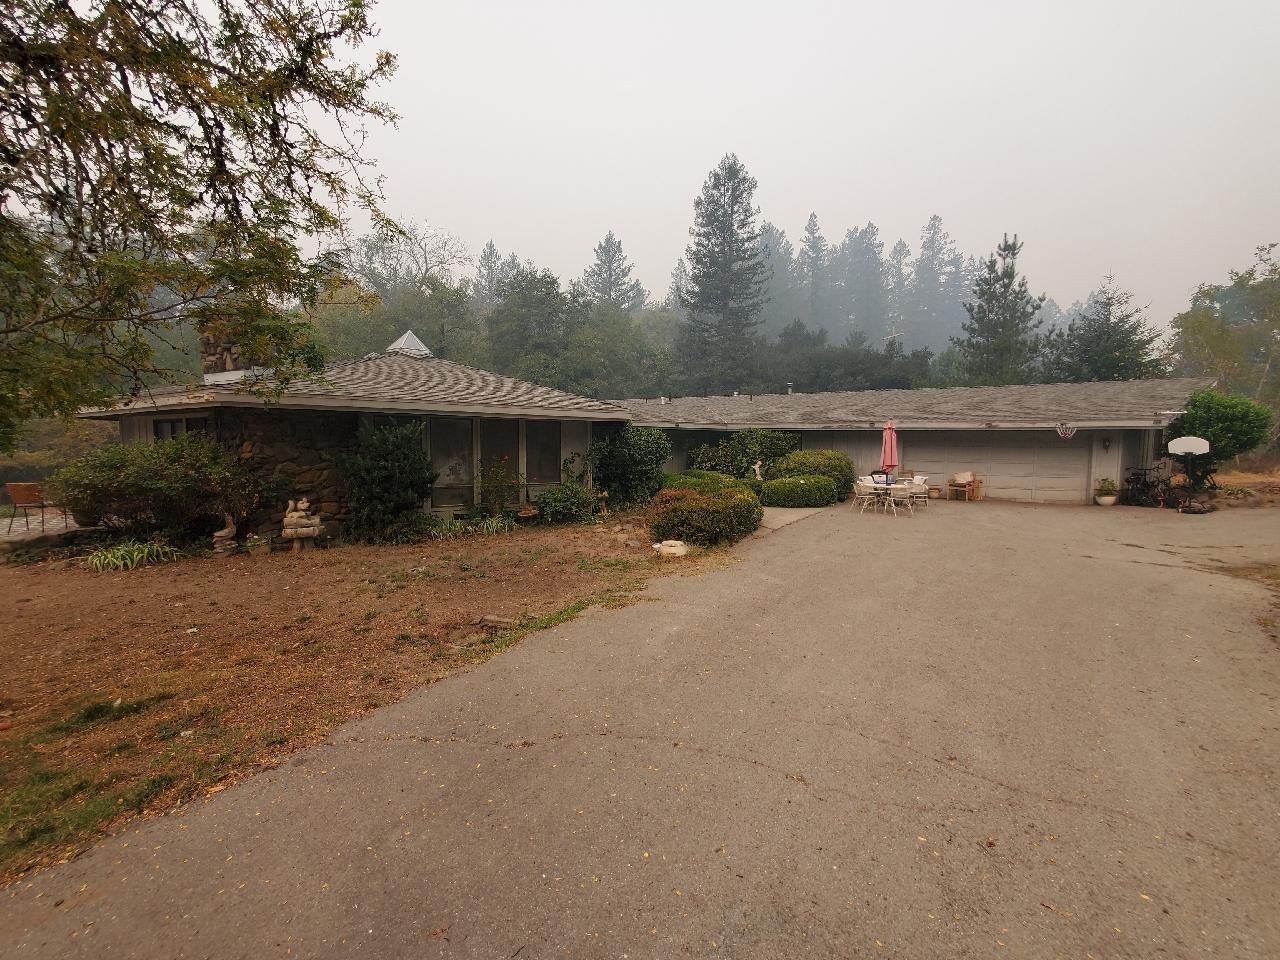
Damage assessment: no_damage